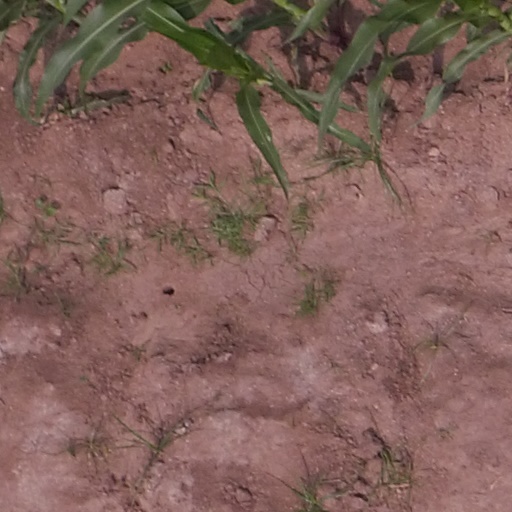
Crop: maize; corn